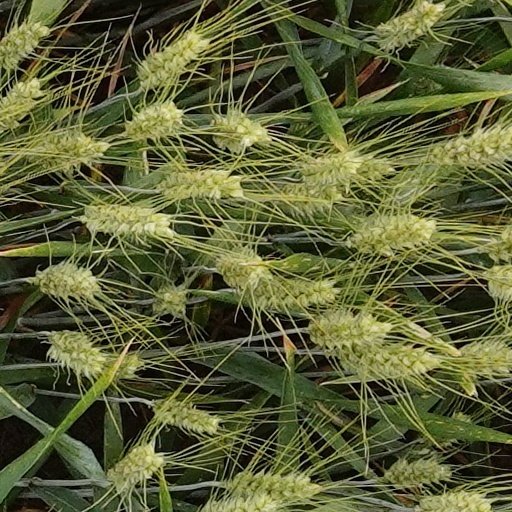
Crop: wheat